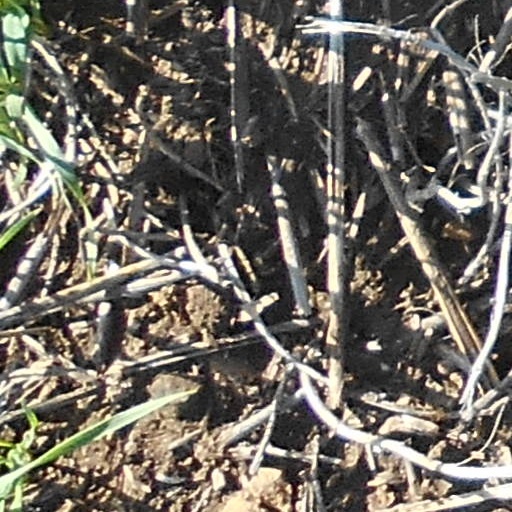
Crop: wheat